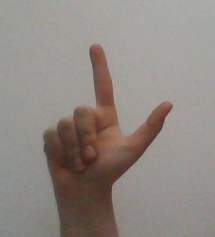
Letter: laam